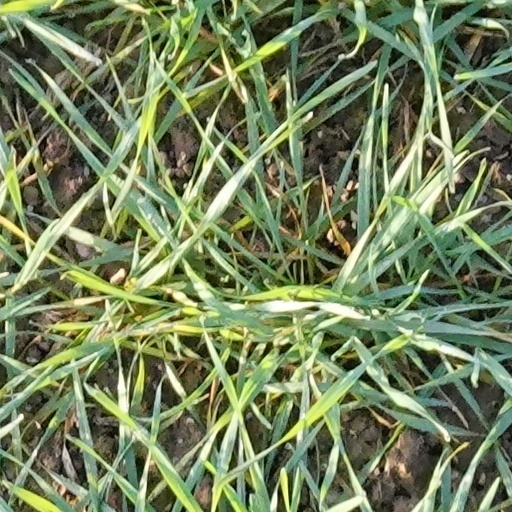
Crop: wheat